Maria Teresa of Savoy

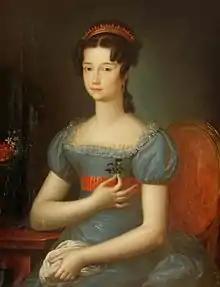

Maria Teresa of Savoy (Maria Teresa Fernanda Felicitas Gaetana Pia; 19 September 1803 – 16 July 1879) was Duchess consort of Parma and Piacenza by marriage to Charles II, Duke of Parma (Duke Charles I of Lucca).